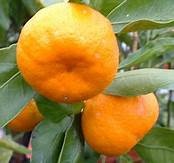
Label: mandarine